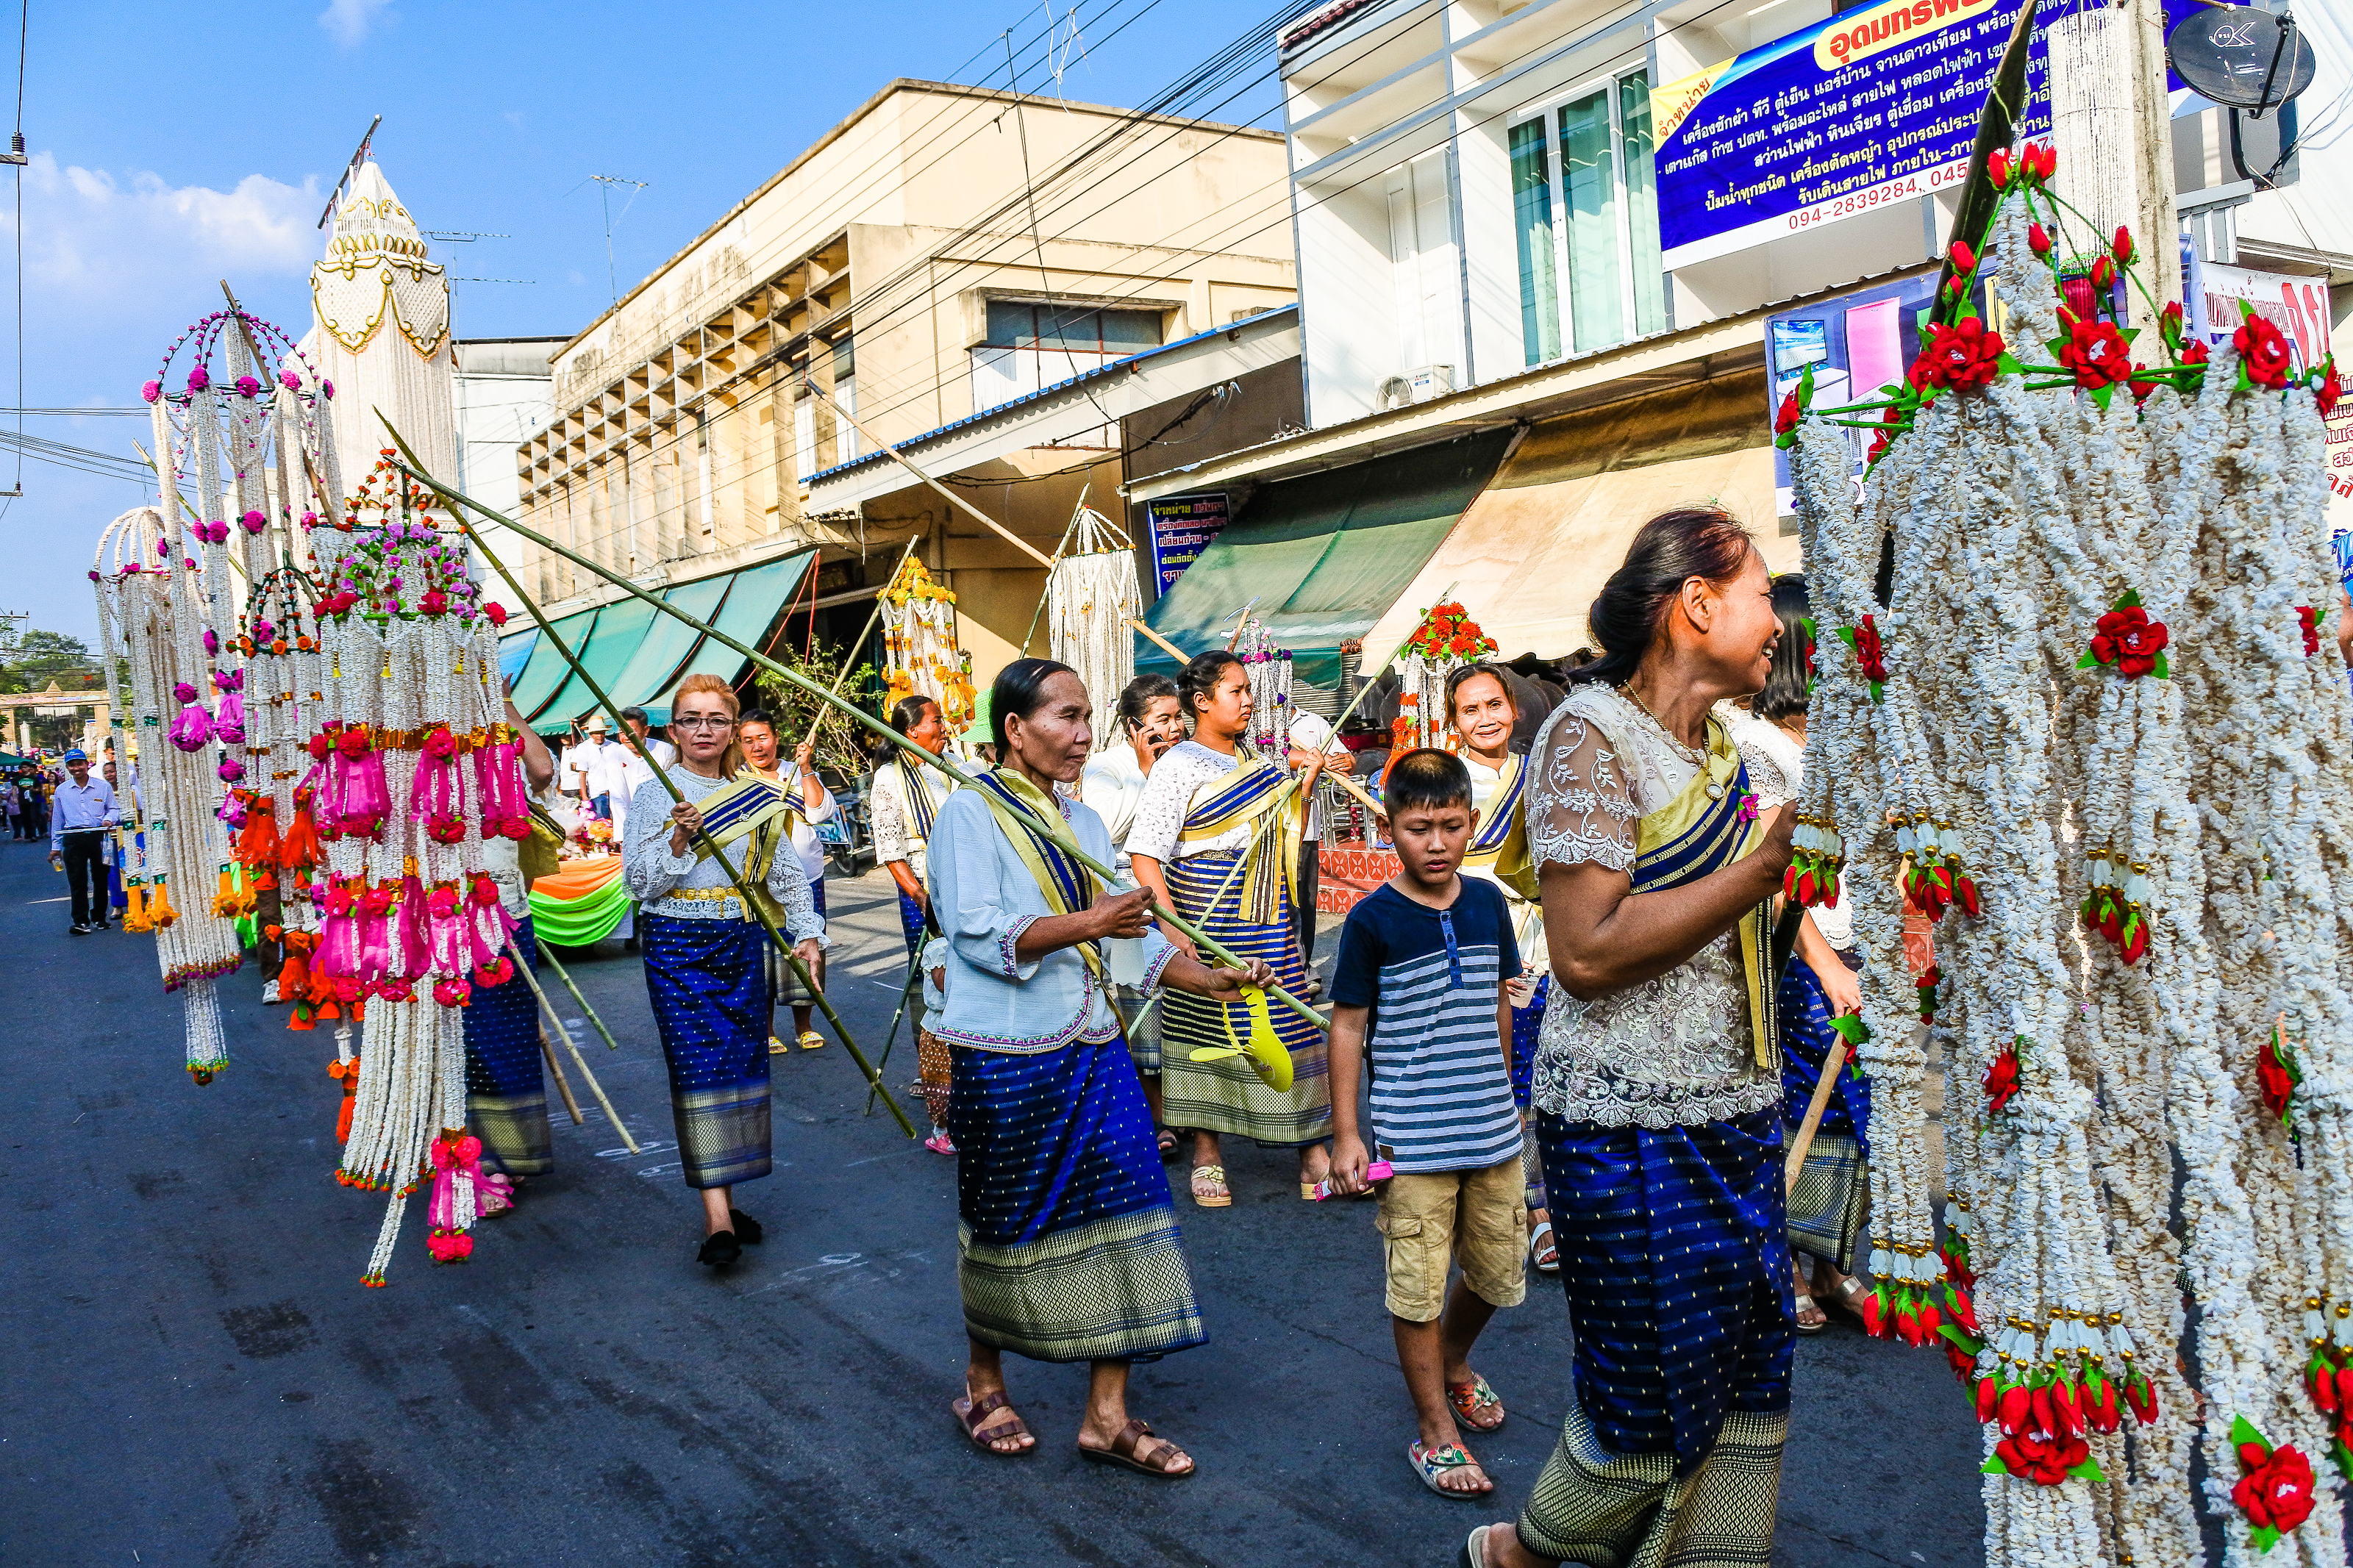
decorate, adoration, garland, sacrifice, beautify, believe, parade, buddhism, rice, adorn, strange, religion, marchers, amazing, garlands, handmade, people, carnival, event, daytime, town, festival, public event, tradition, community, fun, tourism, tree, crowd, street, plant, vacation, recreation, party, flower, city